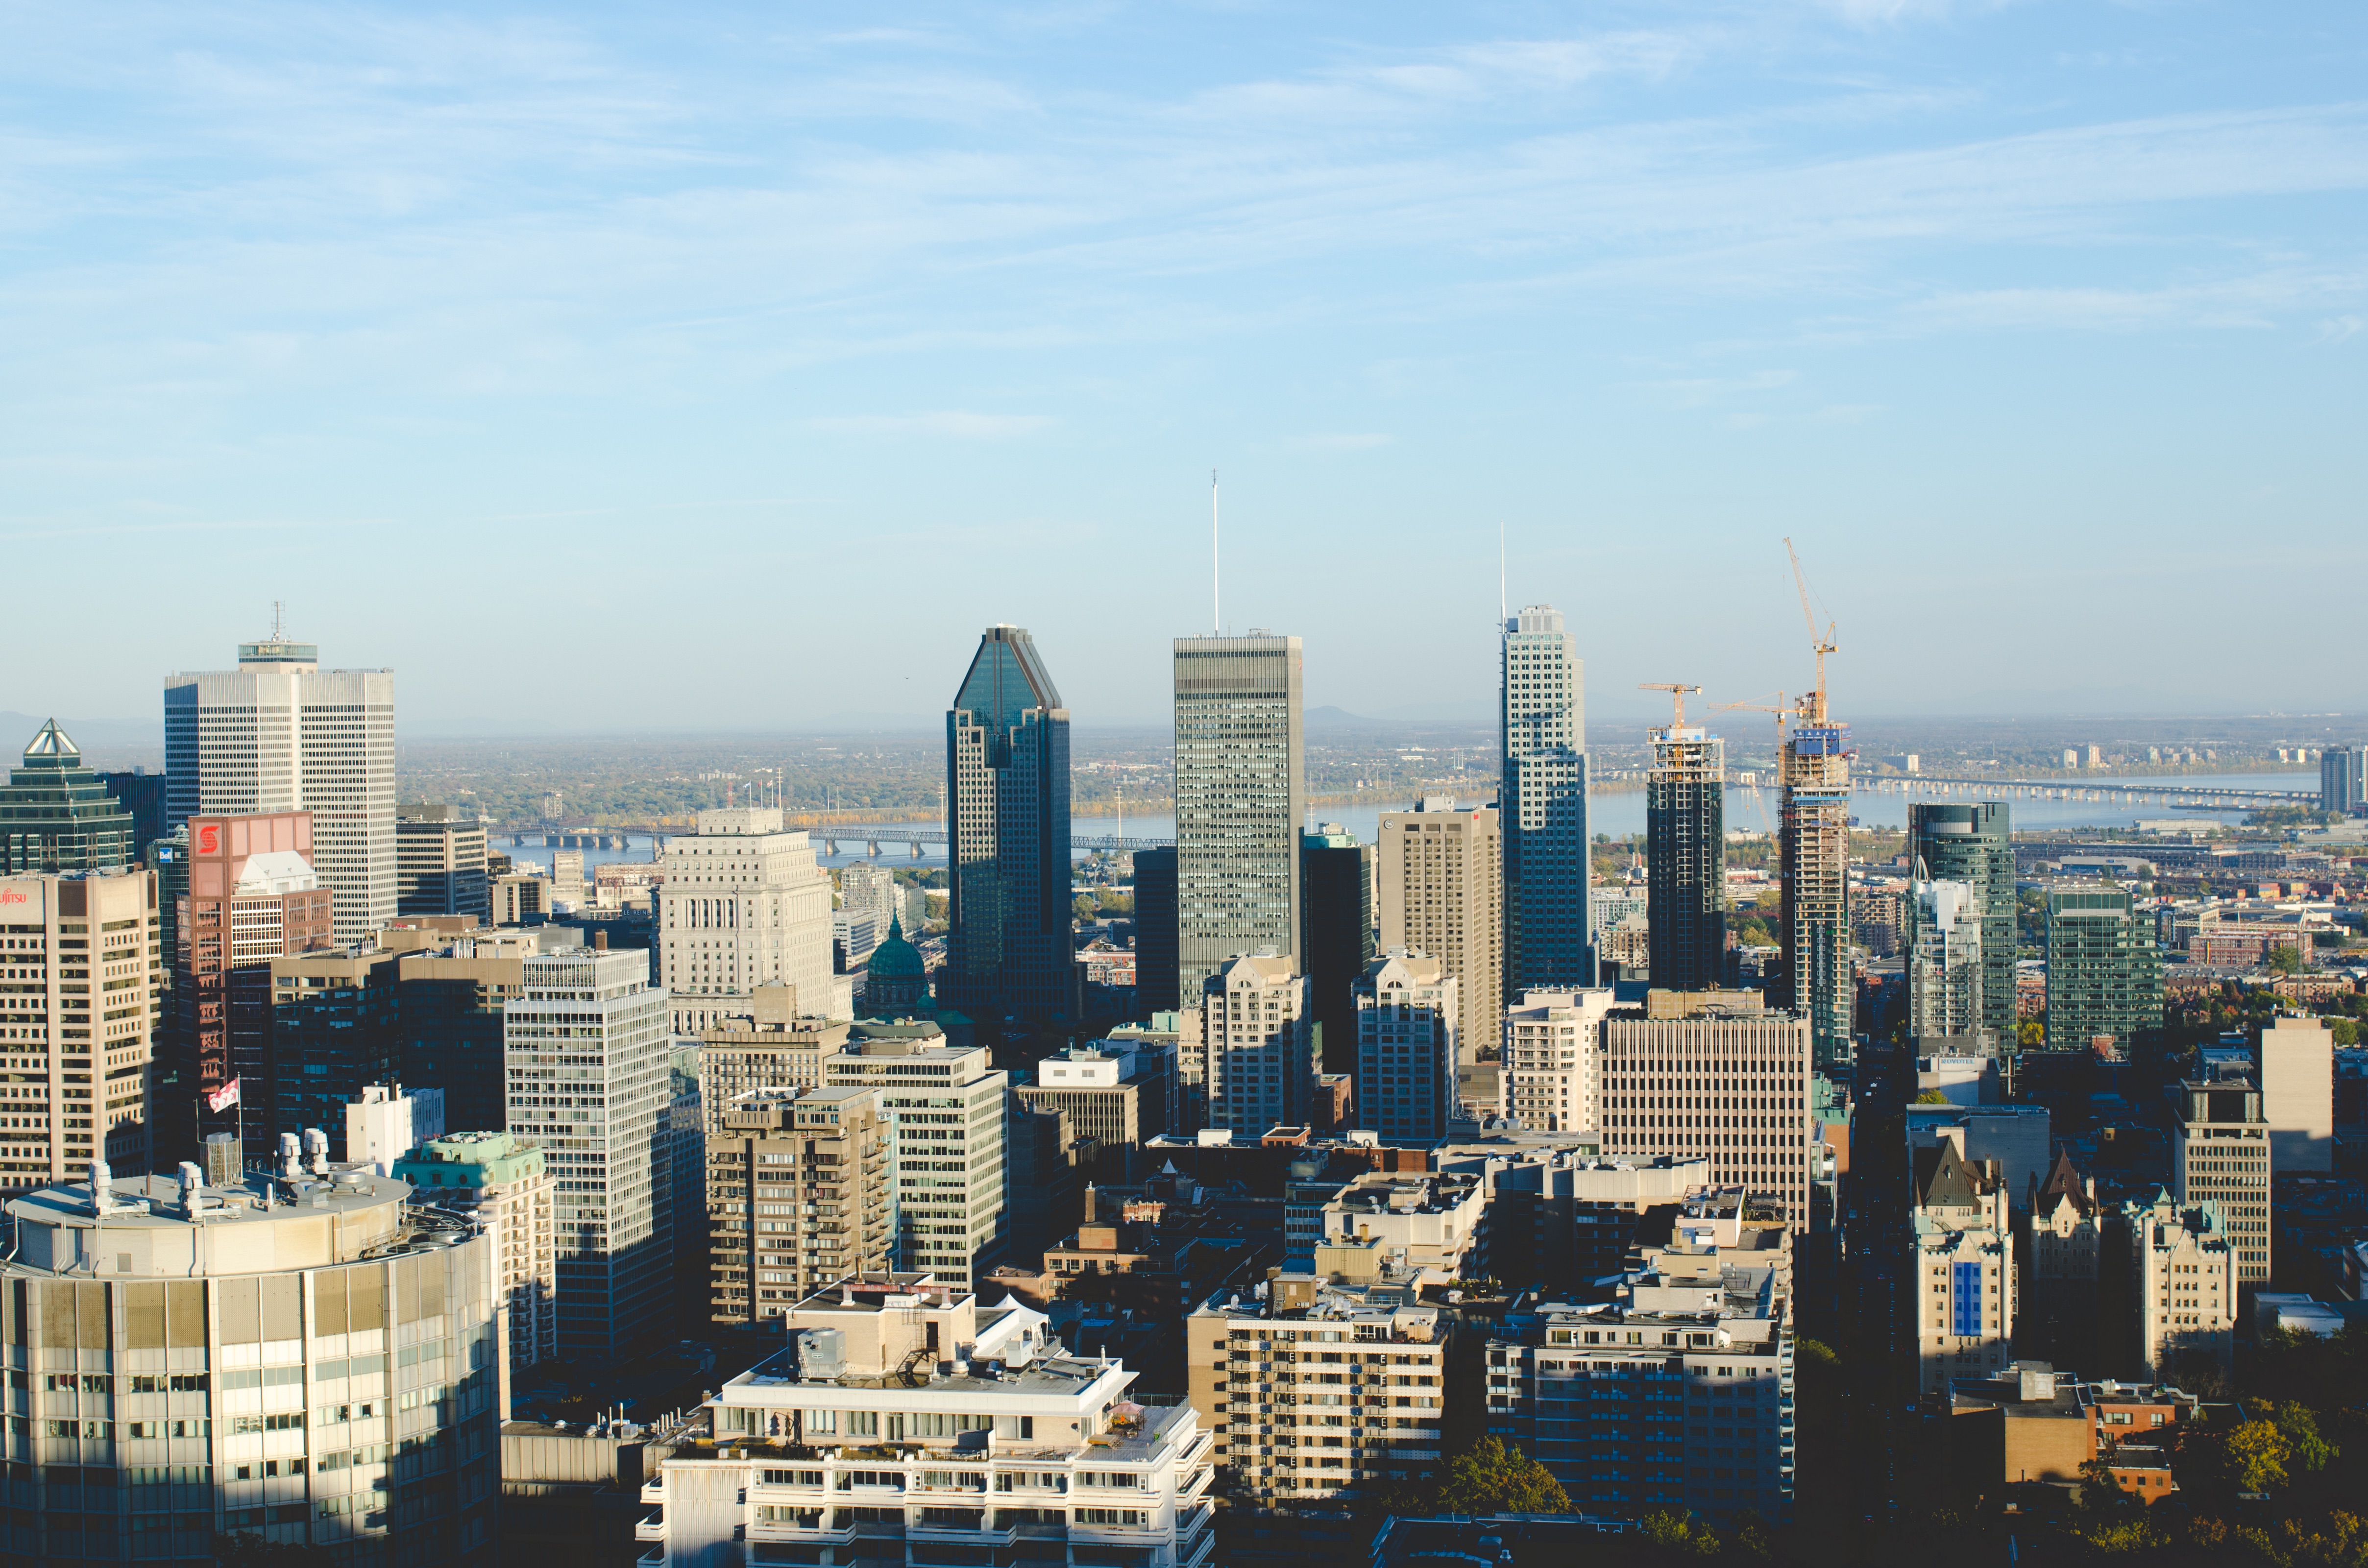
horizon, skyline, building, city, skyscraper, cityscape, panorama, downtown, tower, landmark, tower block, metropolis, aerial photography, urban area, residential area, geographical feature, human settlement, atmosphere of earth, metropolitan area